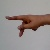
The image shows a hand gesture representing the letter 'P' in Indian Sign Language.